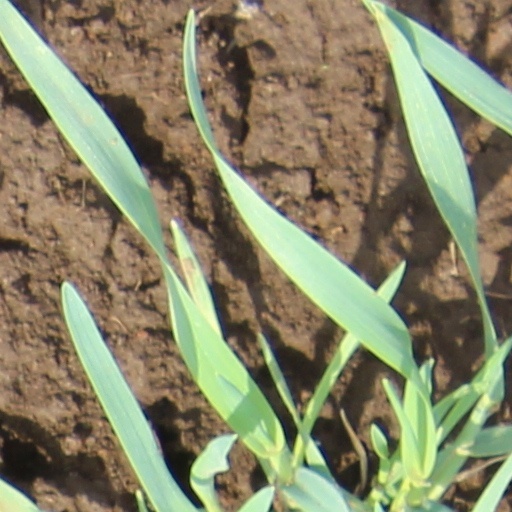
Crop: wheat